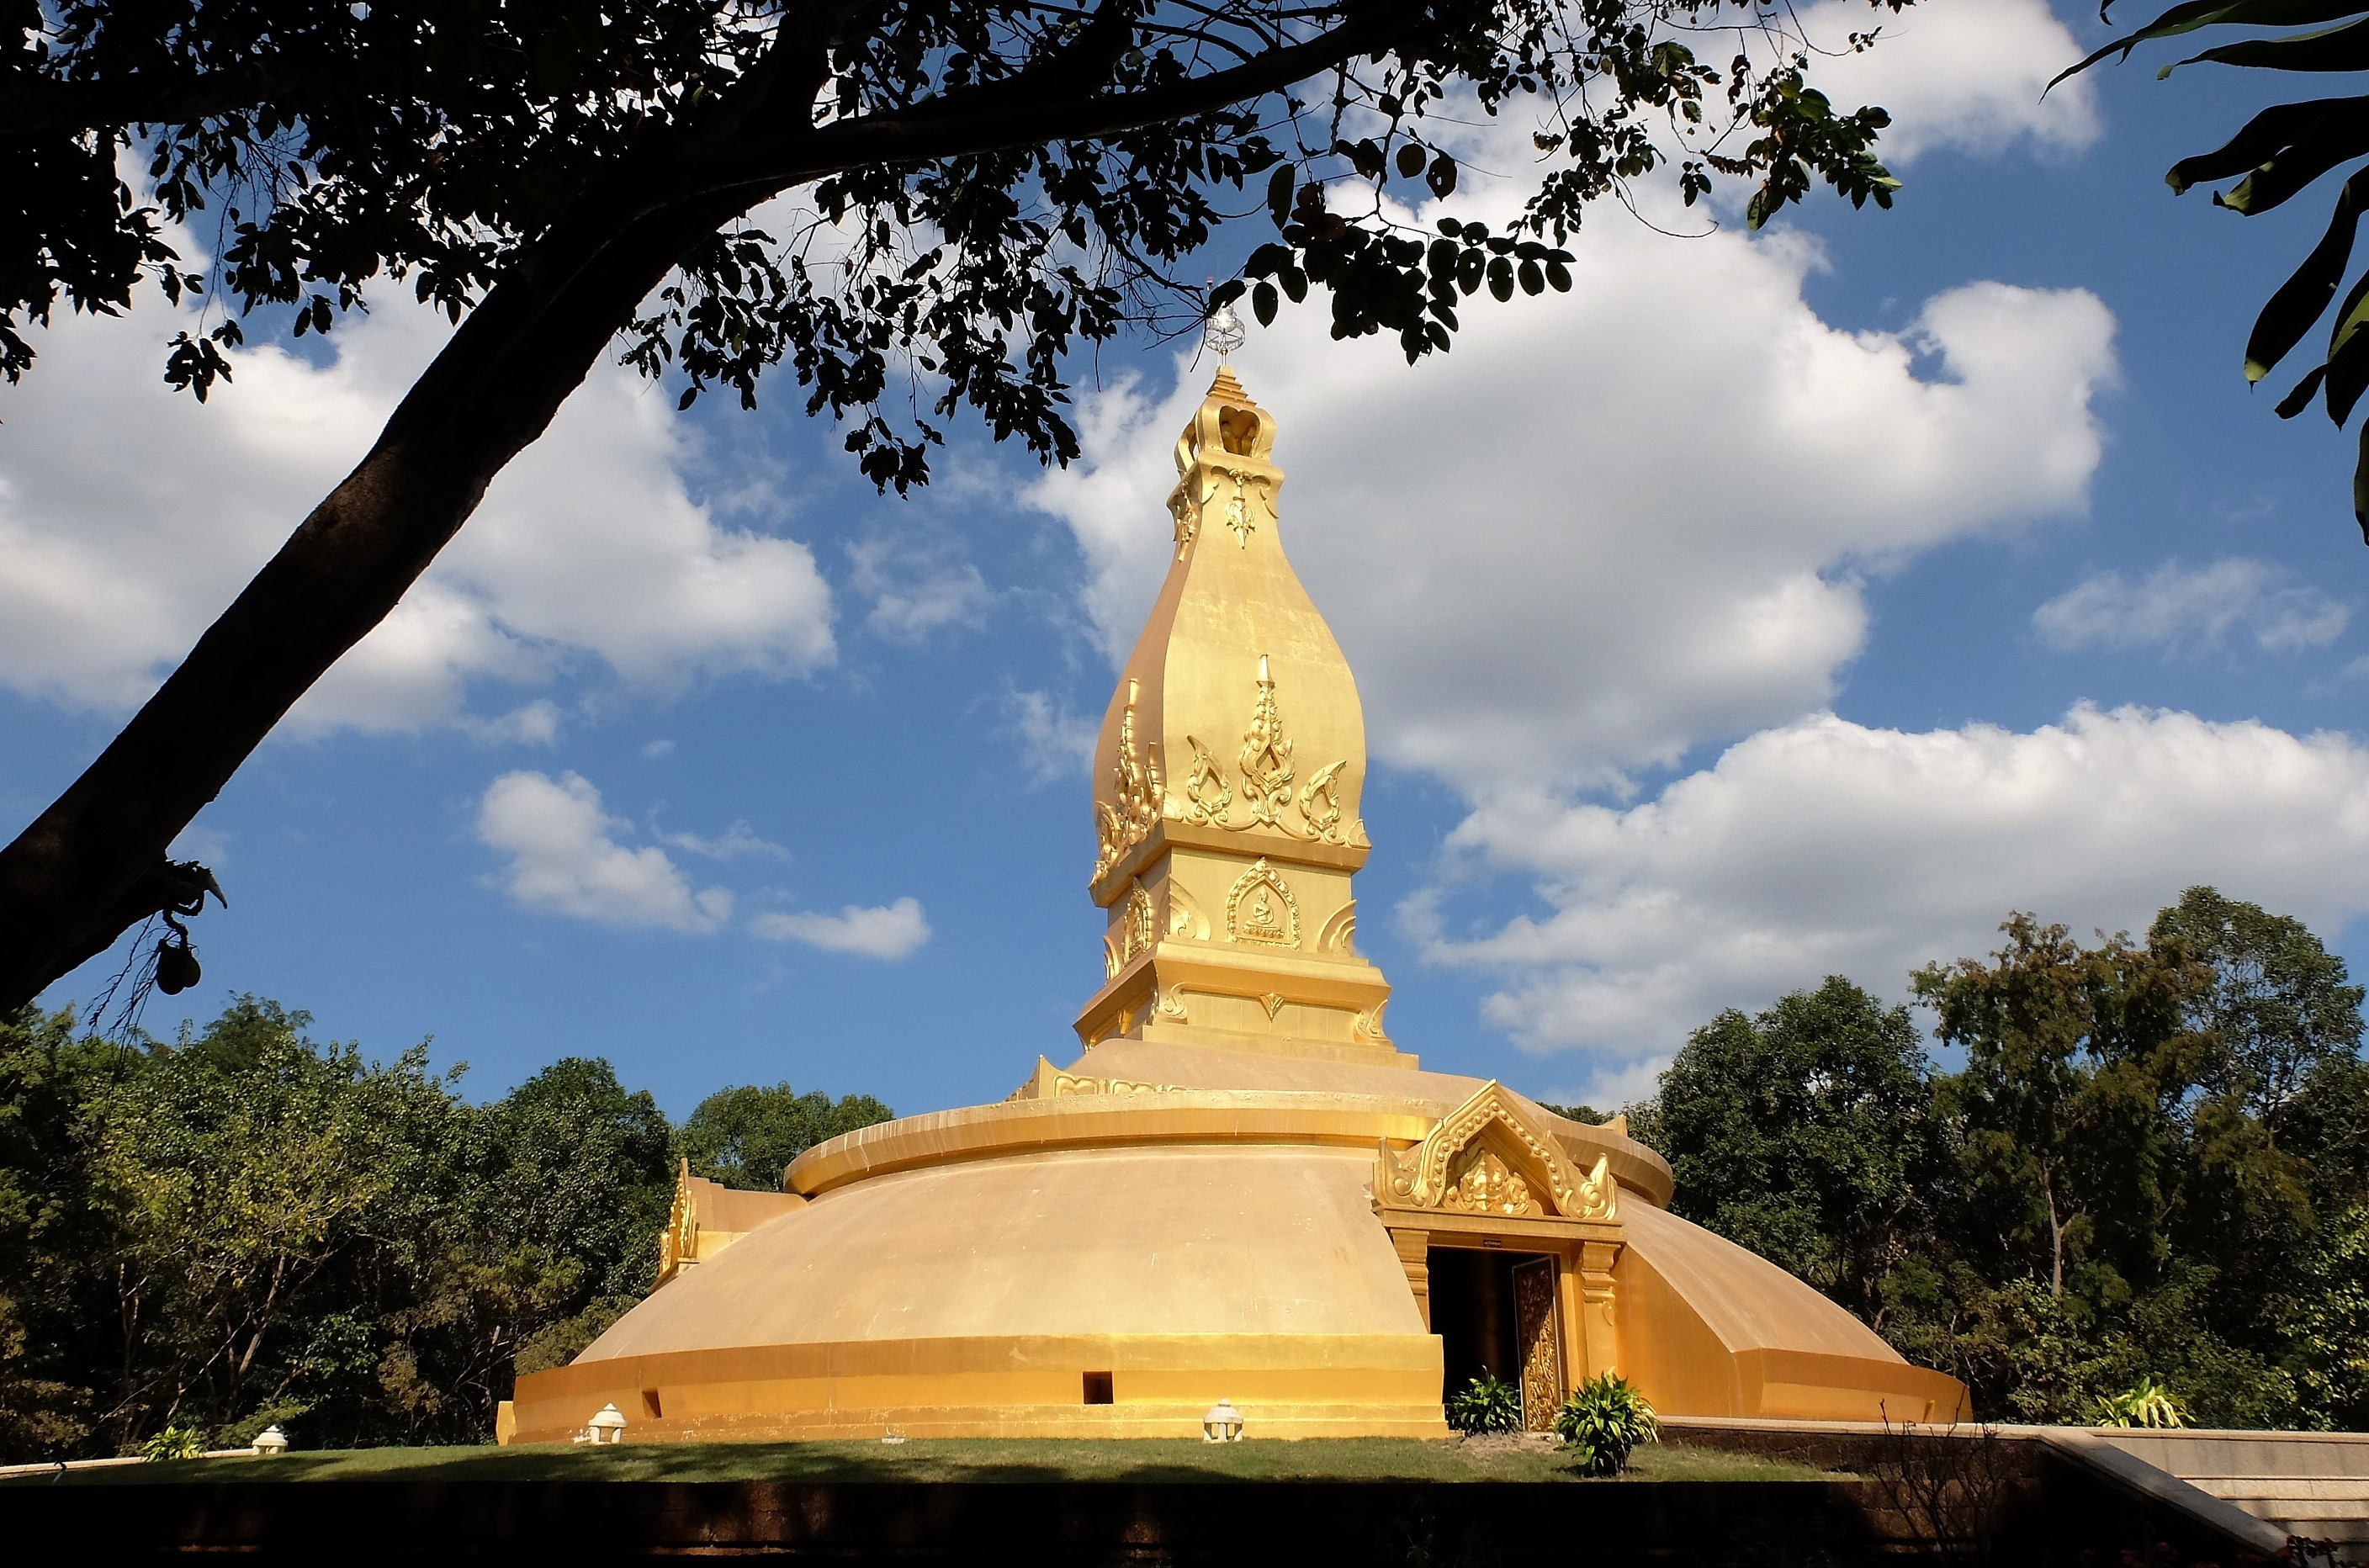
tree, monument, travel, statue, buddhist, buddhism, landmark, tourism, place of worship, thailand, temple, monastery, wat, venerable, ubonratchathani, cedi